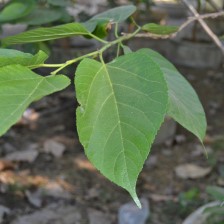
Variety: TaiwanMeacho